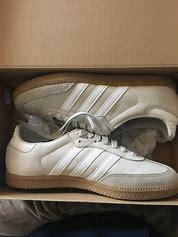
Brand: Adidas
Model: Samba